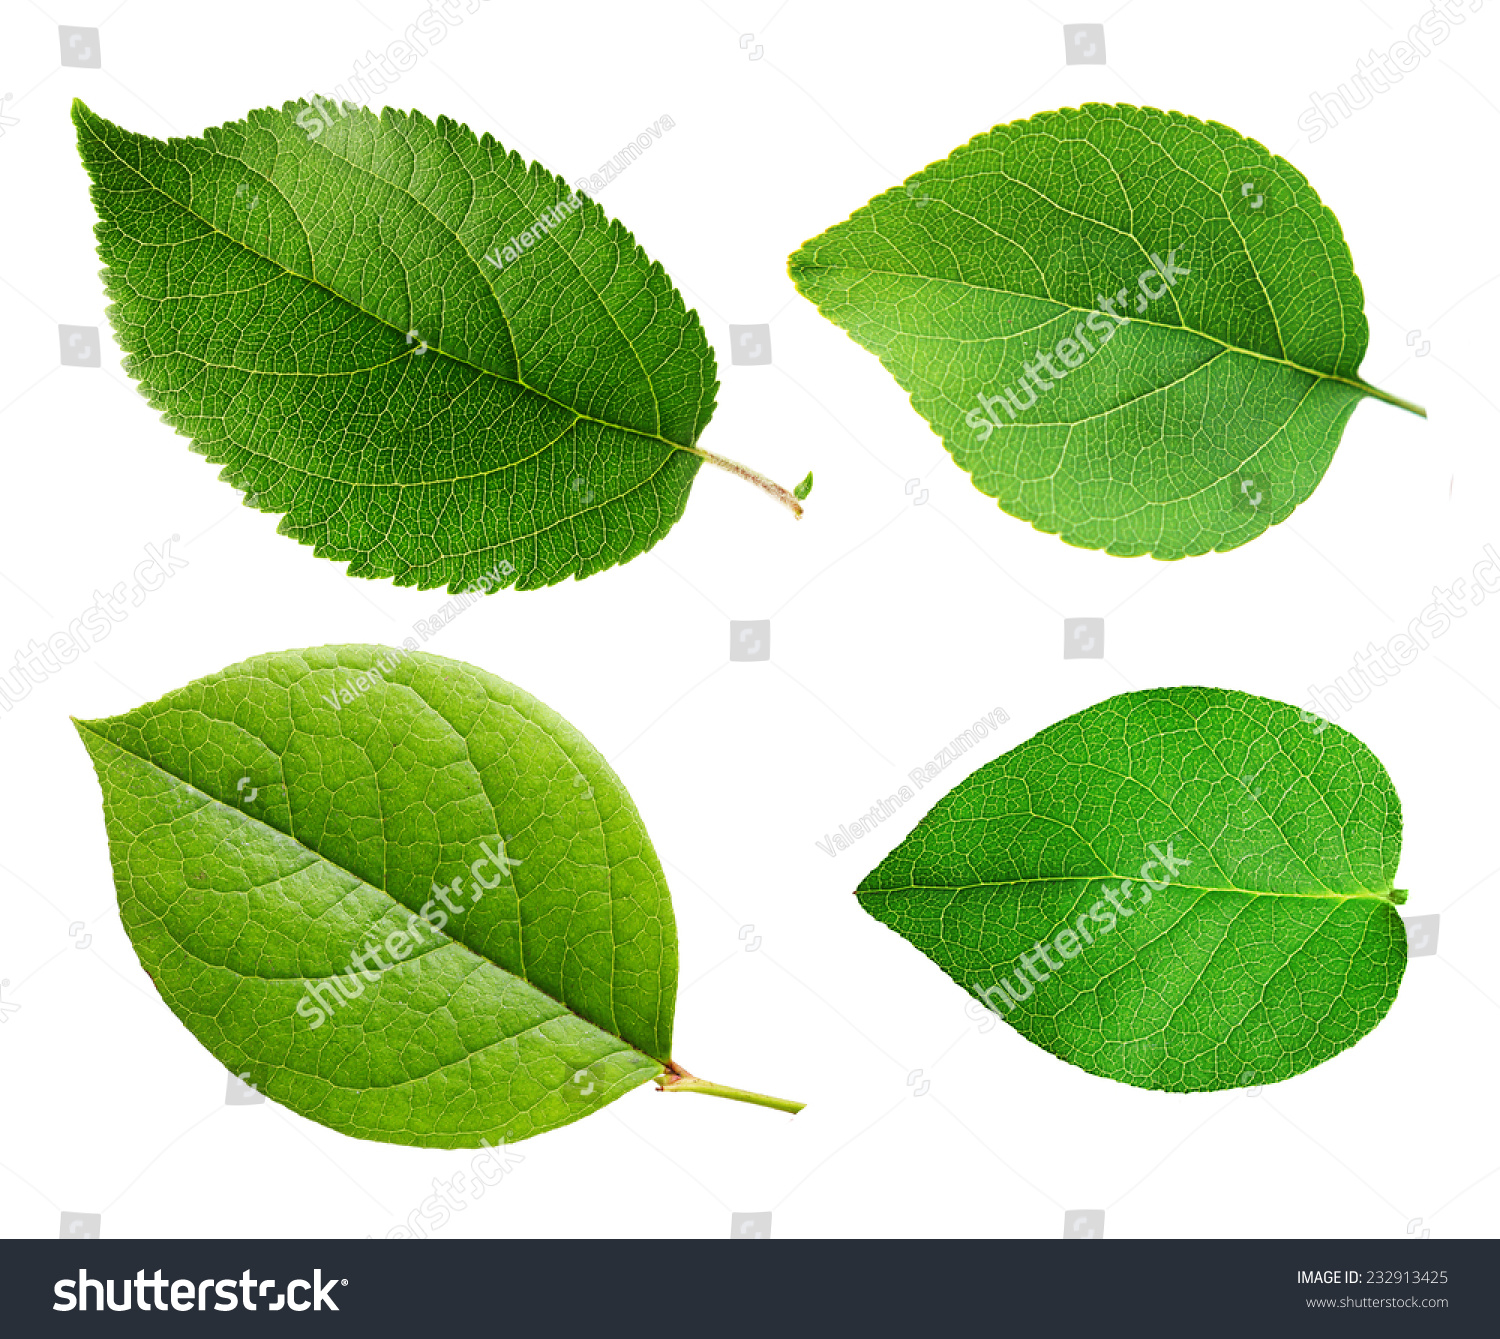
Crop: apple
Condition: healthy